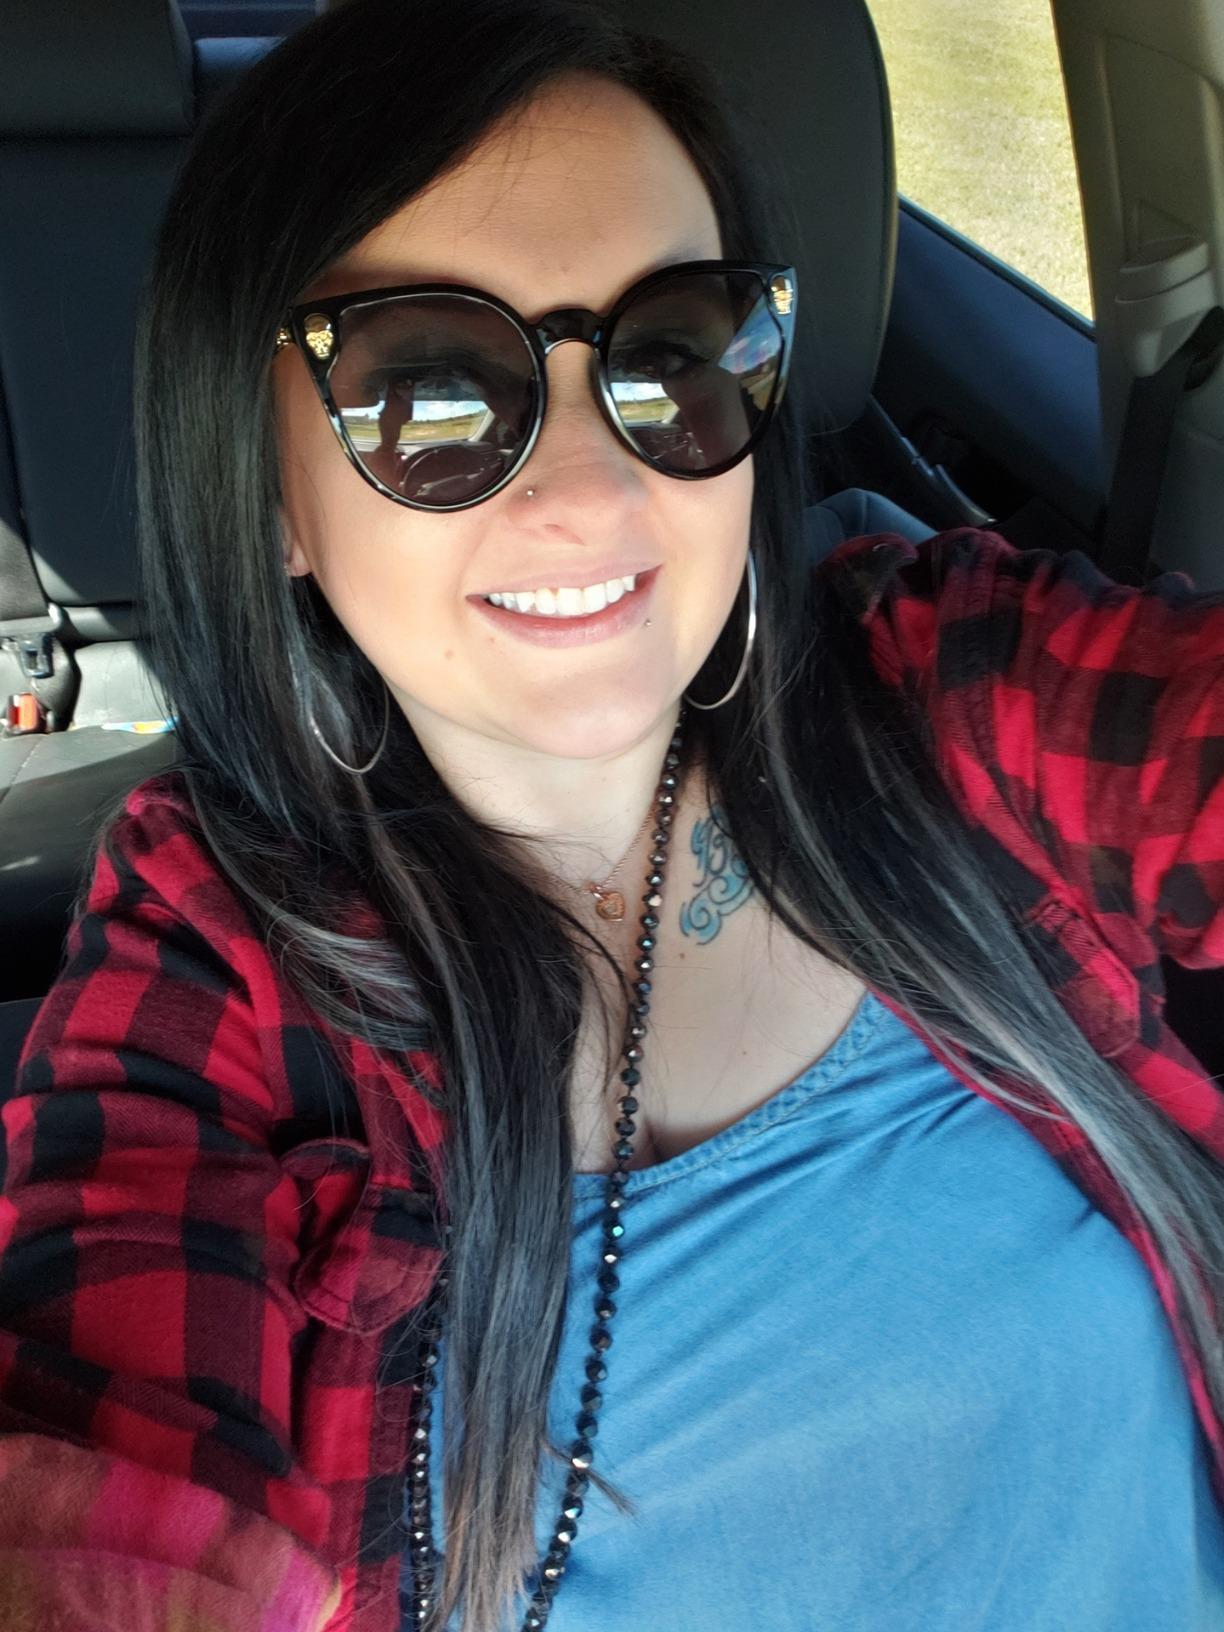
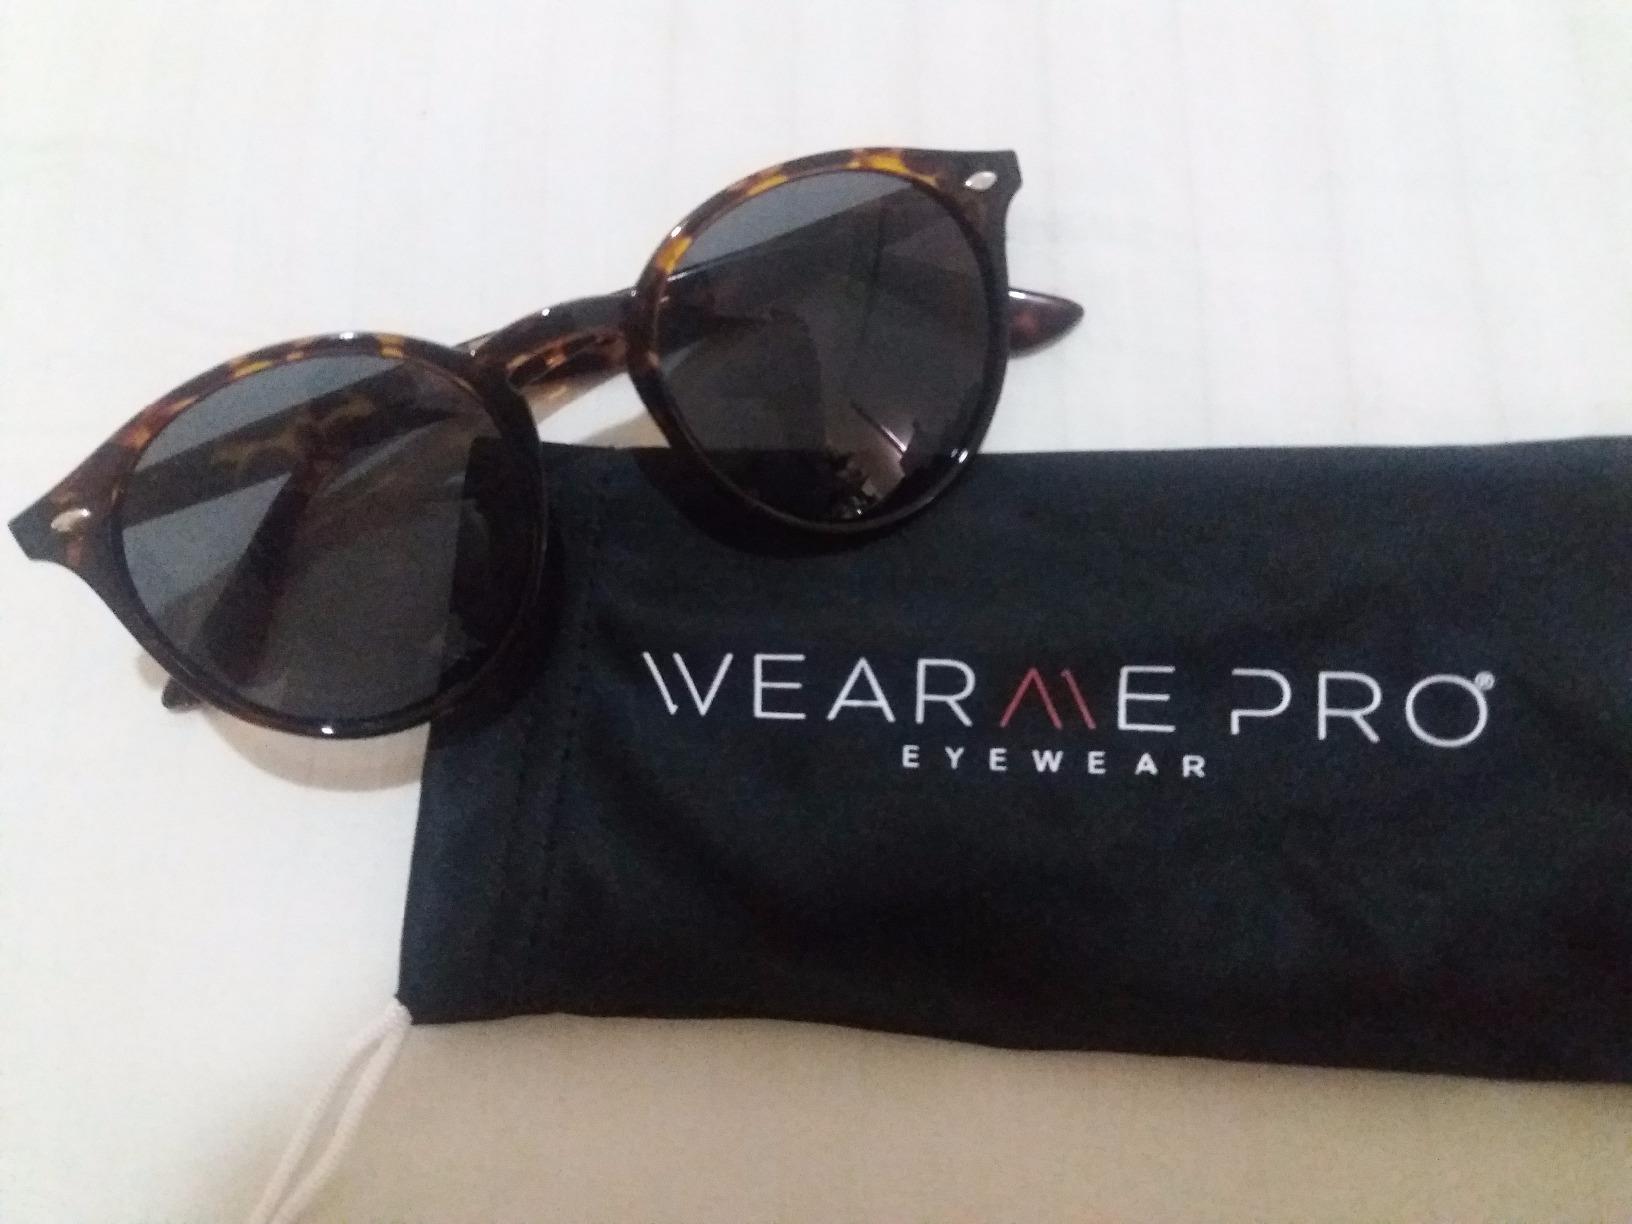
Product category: accessories_sunglasses
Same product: no